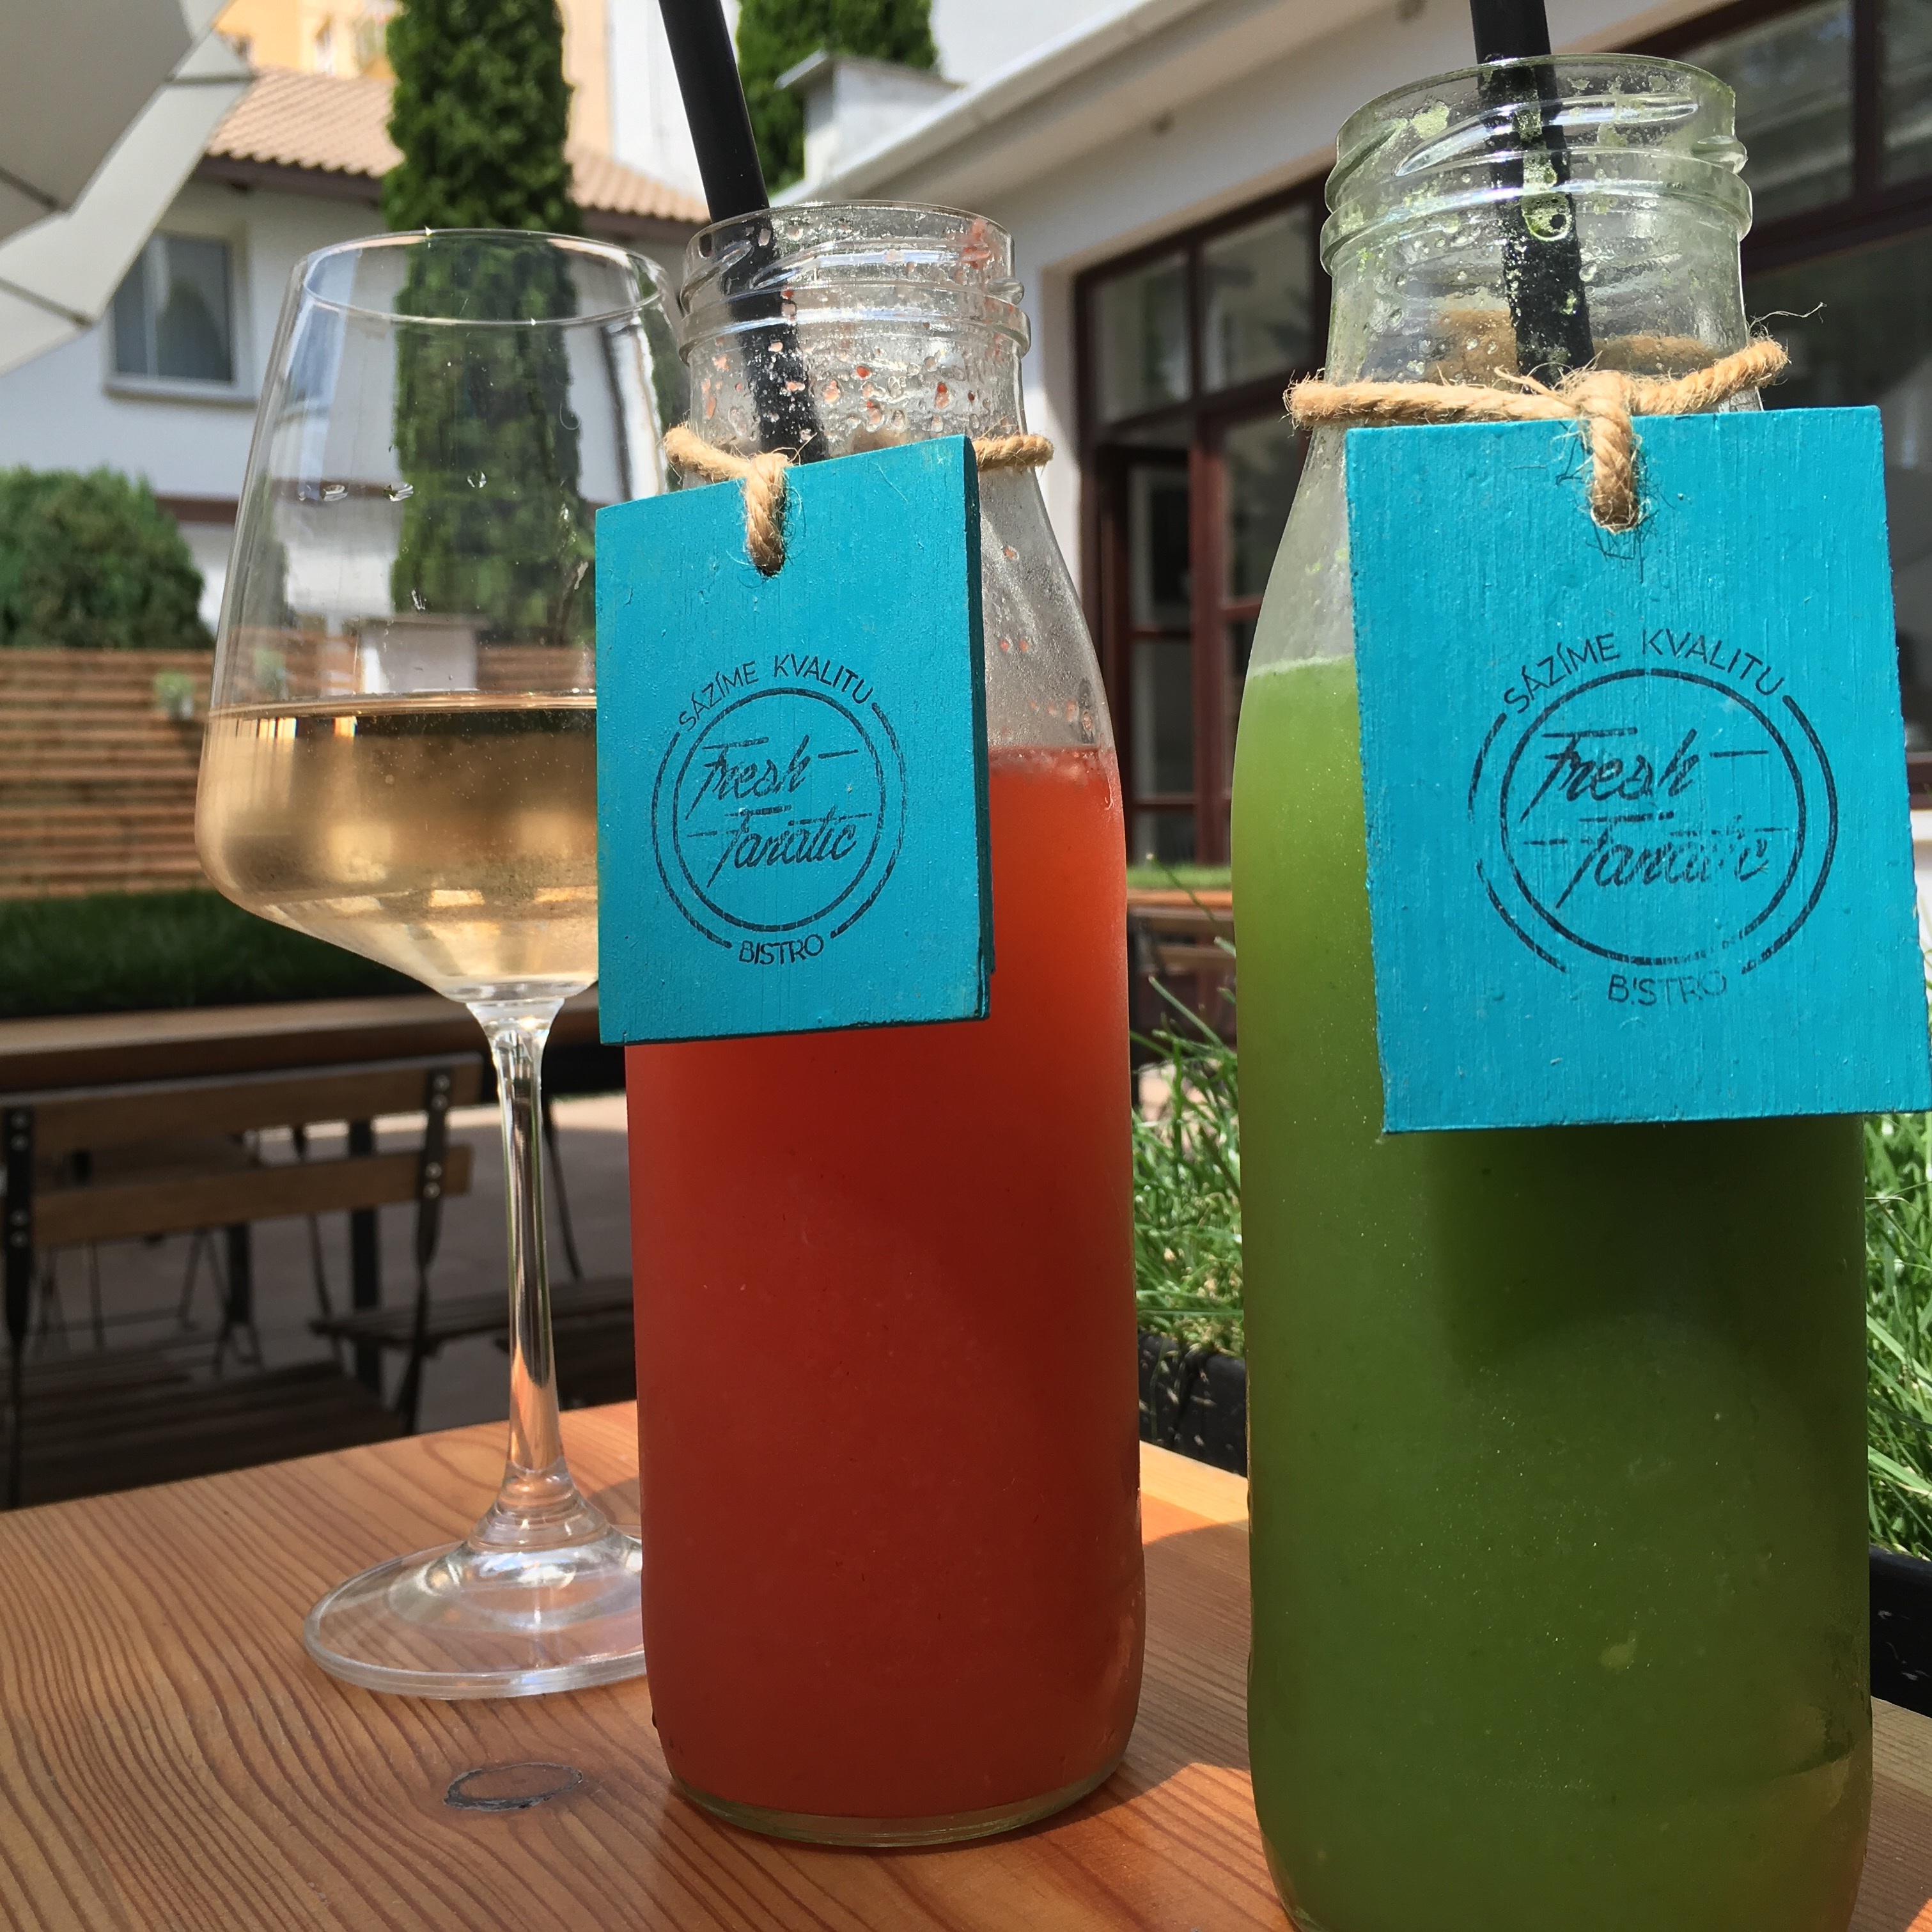
green, color, drink, bottle, man made object